McMillan & Wife

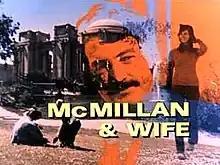
"McMillan & Wife" title card marquee

McMillan & Wife (known simply as McMillan from 1976 to 1977) is an American police procedural television series that aired on NBC from September 17, 1971, to April 24, 1977. Starring Rock Hudson and Susan Saint James in the title roles, the series premiered in episodes as part of Universal Television's wheel series "NBC Mystery Movie", in rotation with "Columbo" and "McCloud". Initially airing on Wednesday night, the original lineup was shifted to Sundays in the second season, where it aired for the rest of its run. For the final season, known as "McMillan", numerous changes were made.